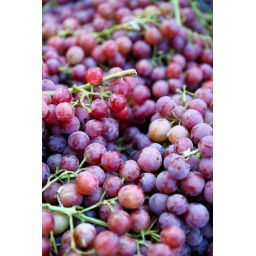
Locally-grown grapes on sale at the farmers market in the Sonoma Plaza in Sonoma, CA.